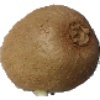
Label: kiwi